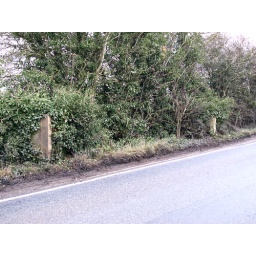
Roadblock on the approach road to Bremhill bridge - three blocks on each side hidden in the hedges.